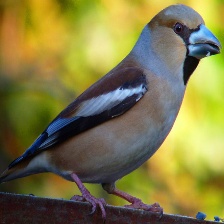
Species: HAWFINCH
Scientific name: COCCOTHRAUSTES COCCOTHRAUSTES